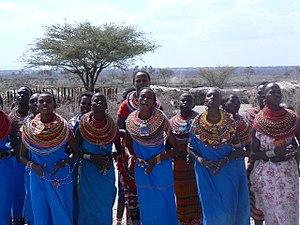
Umoja est un village du district Samburu au Kenya dont tous les habitants adultes sont des femmes. Le village et la cause qui anime ses habitantes se sont fait connaître, et il est devenu un lieu d'hébergement touristique, mais il est relativement méconnu au Kenya.